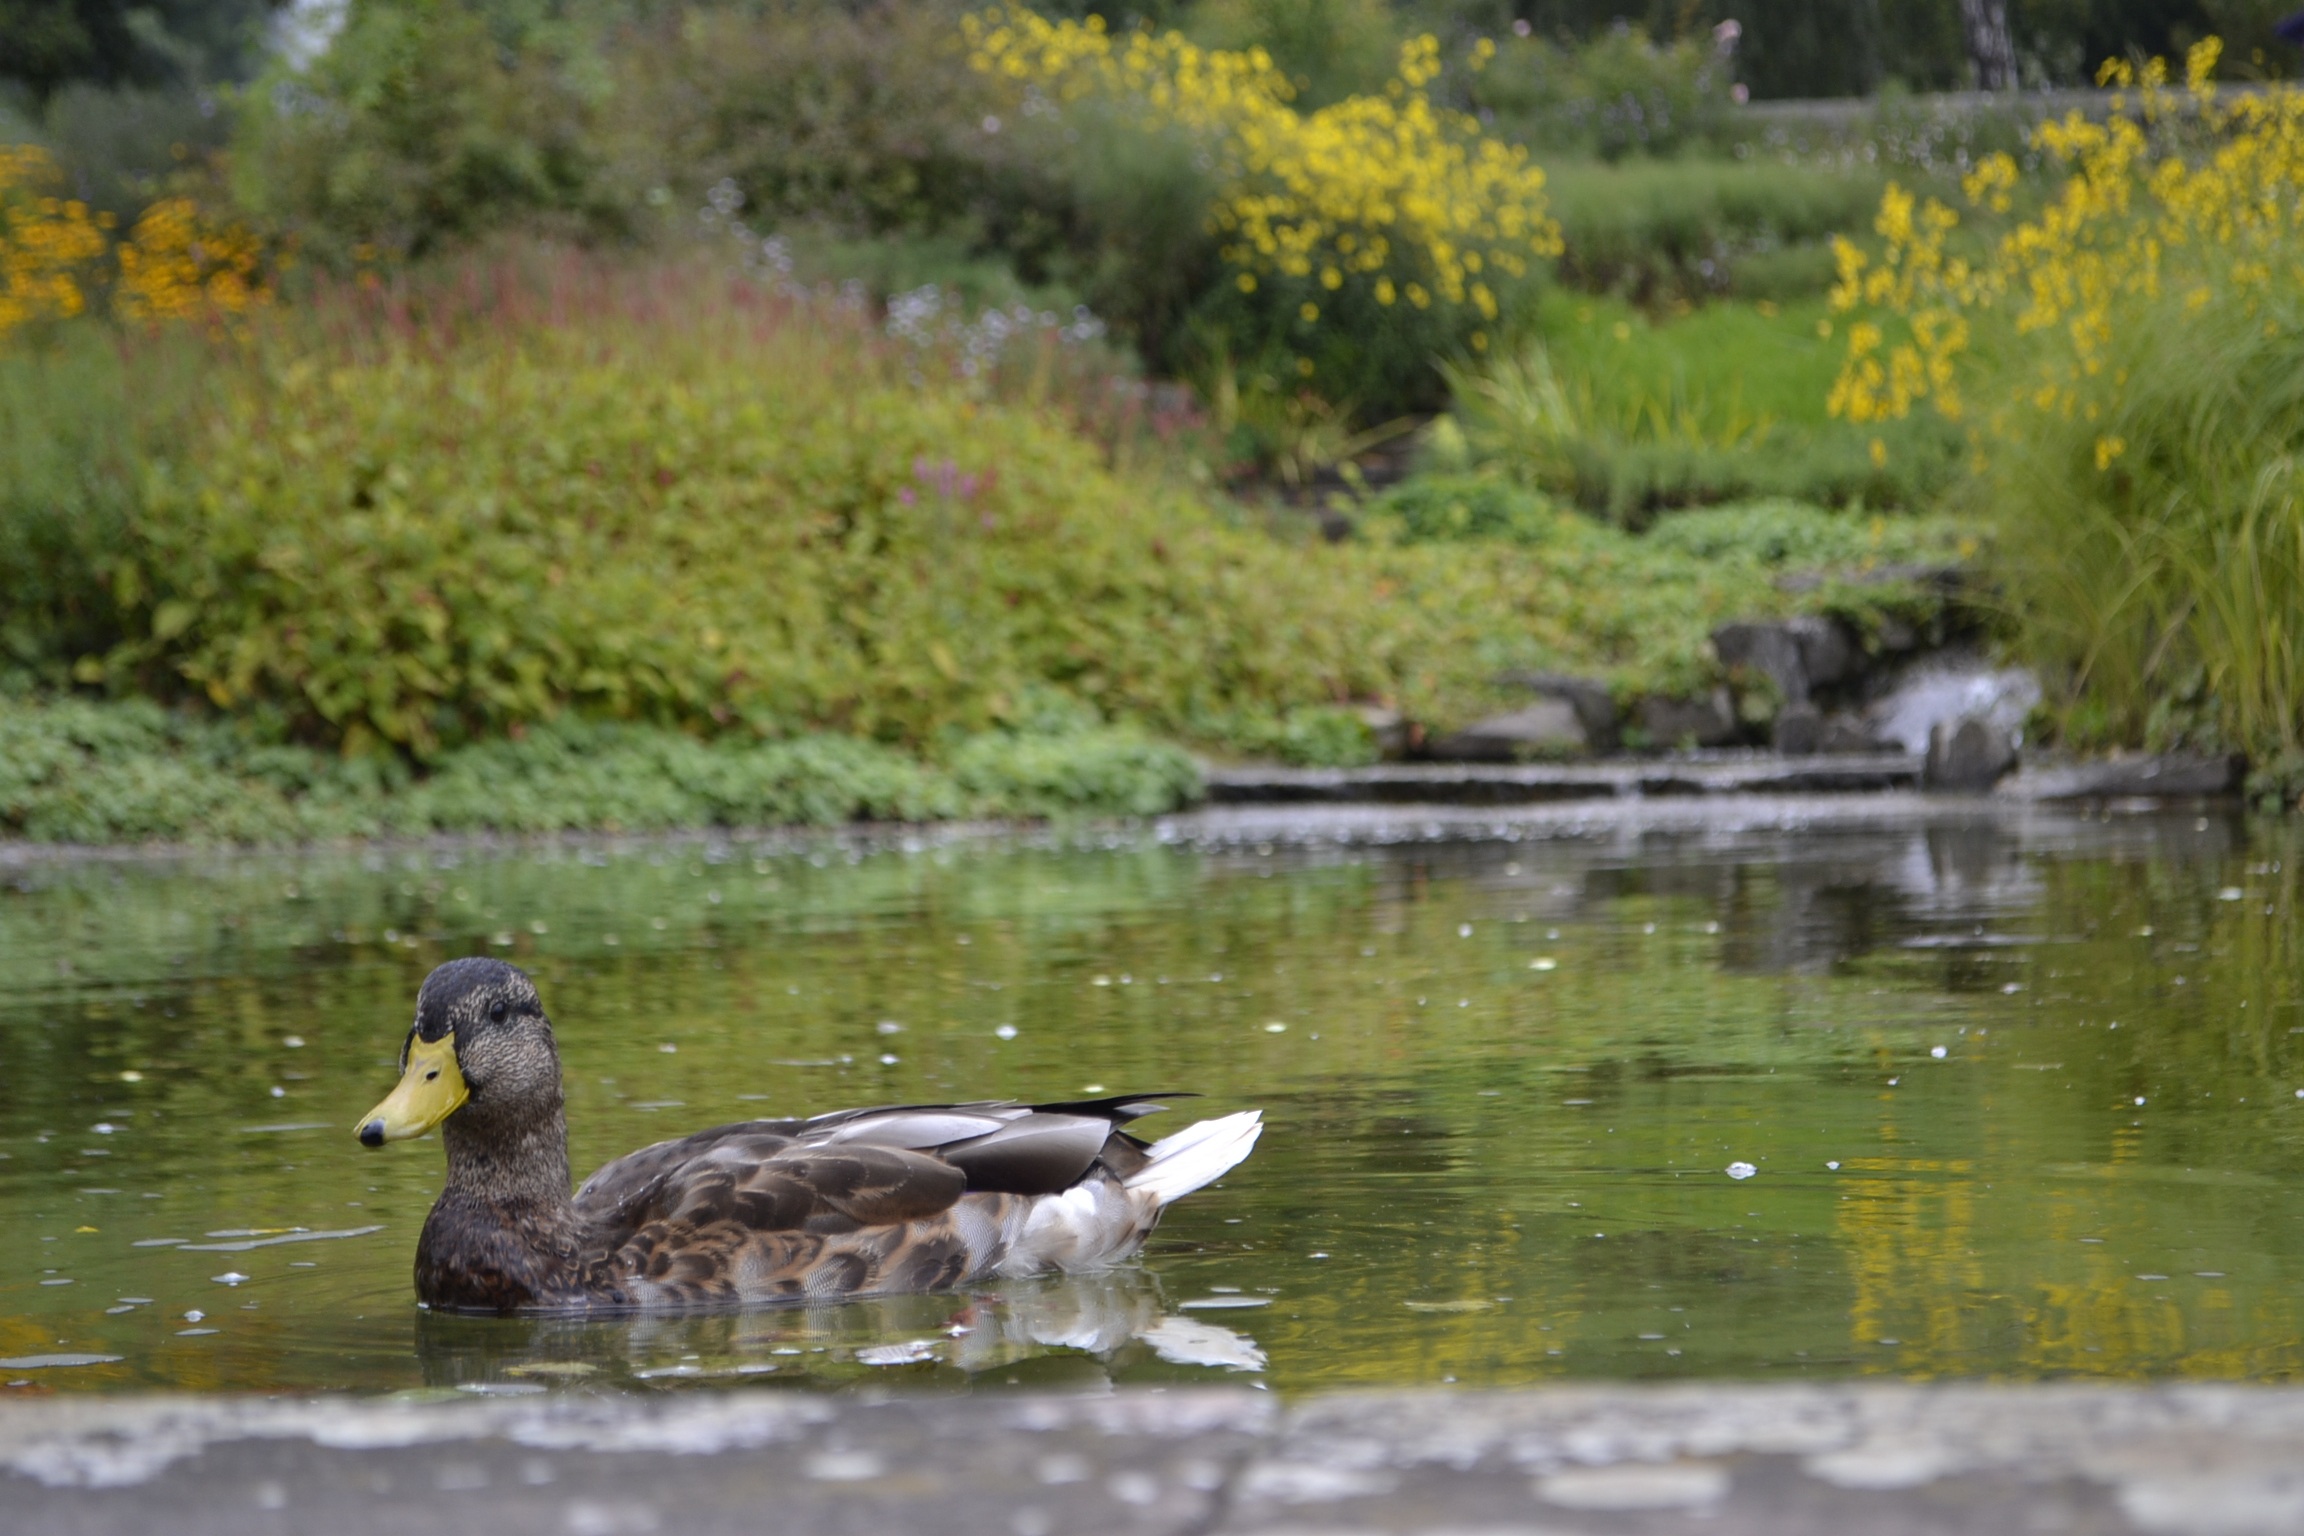
nature, bird, lake, river, pond, wildlife, park, fauna, duck, wetland, waterfowl, water bird, ducks geese and swans